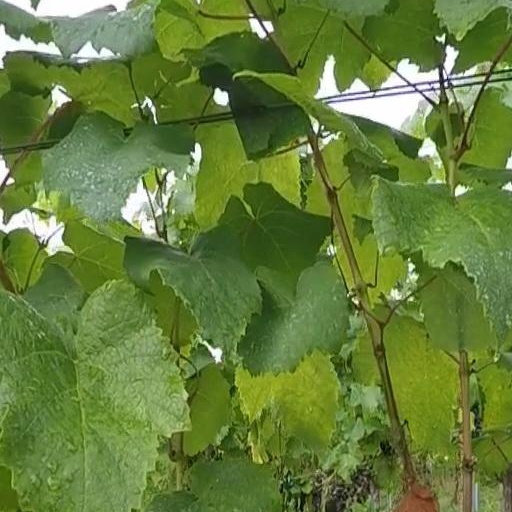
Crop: grape